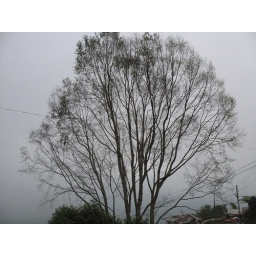
the tree in the cloud on the hillafter that u'll find urself 4000ft below